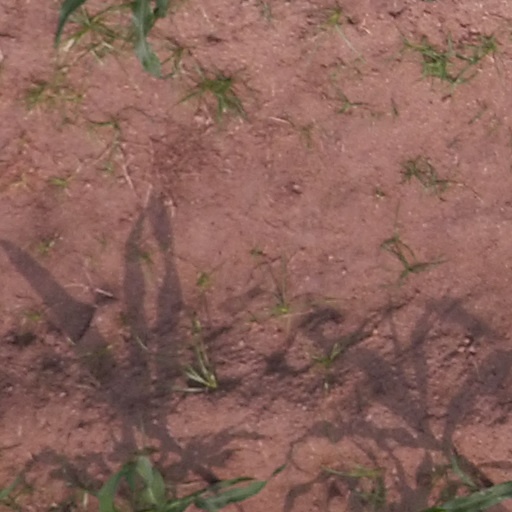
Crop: maize; corn